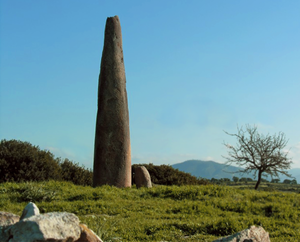
Villa Sant'Antonio
Villa Sant'Antonio er en by og en kommune i provinsen Oristano i regionen Sardinien i Italien. Byen ligger i 249 meters højde og har 352 indbyggere. Kommunen har et areal på 19,05 km² og grænser til kommunerne Albagiara, Assolo, Asuni, Mogorella, Ruinas og Senis.